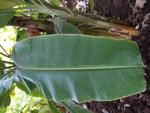
Label: xamthomonas